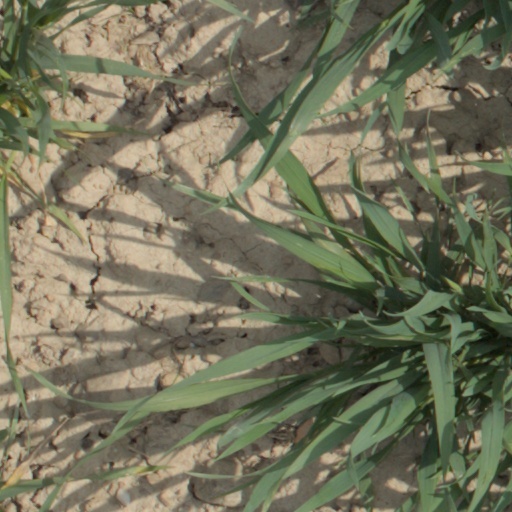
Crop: wheat